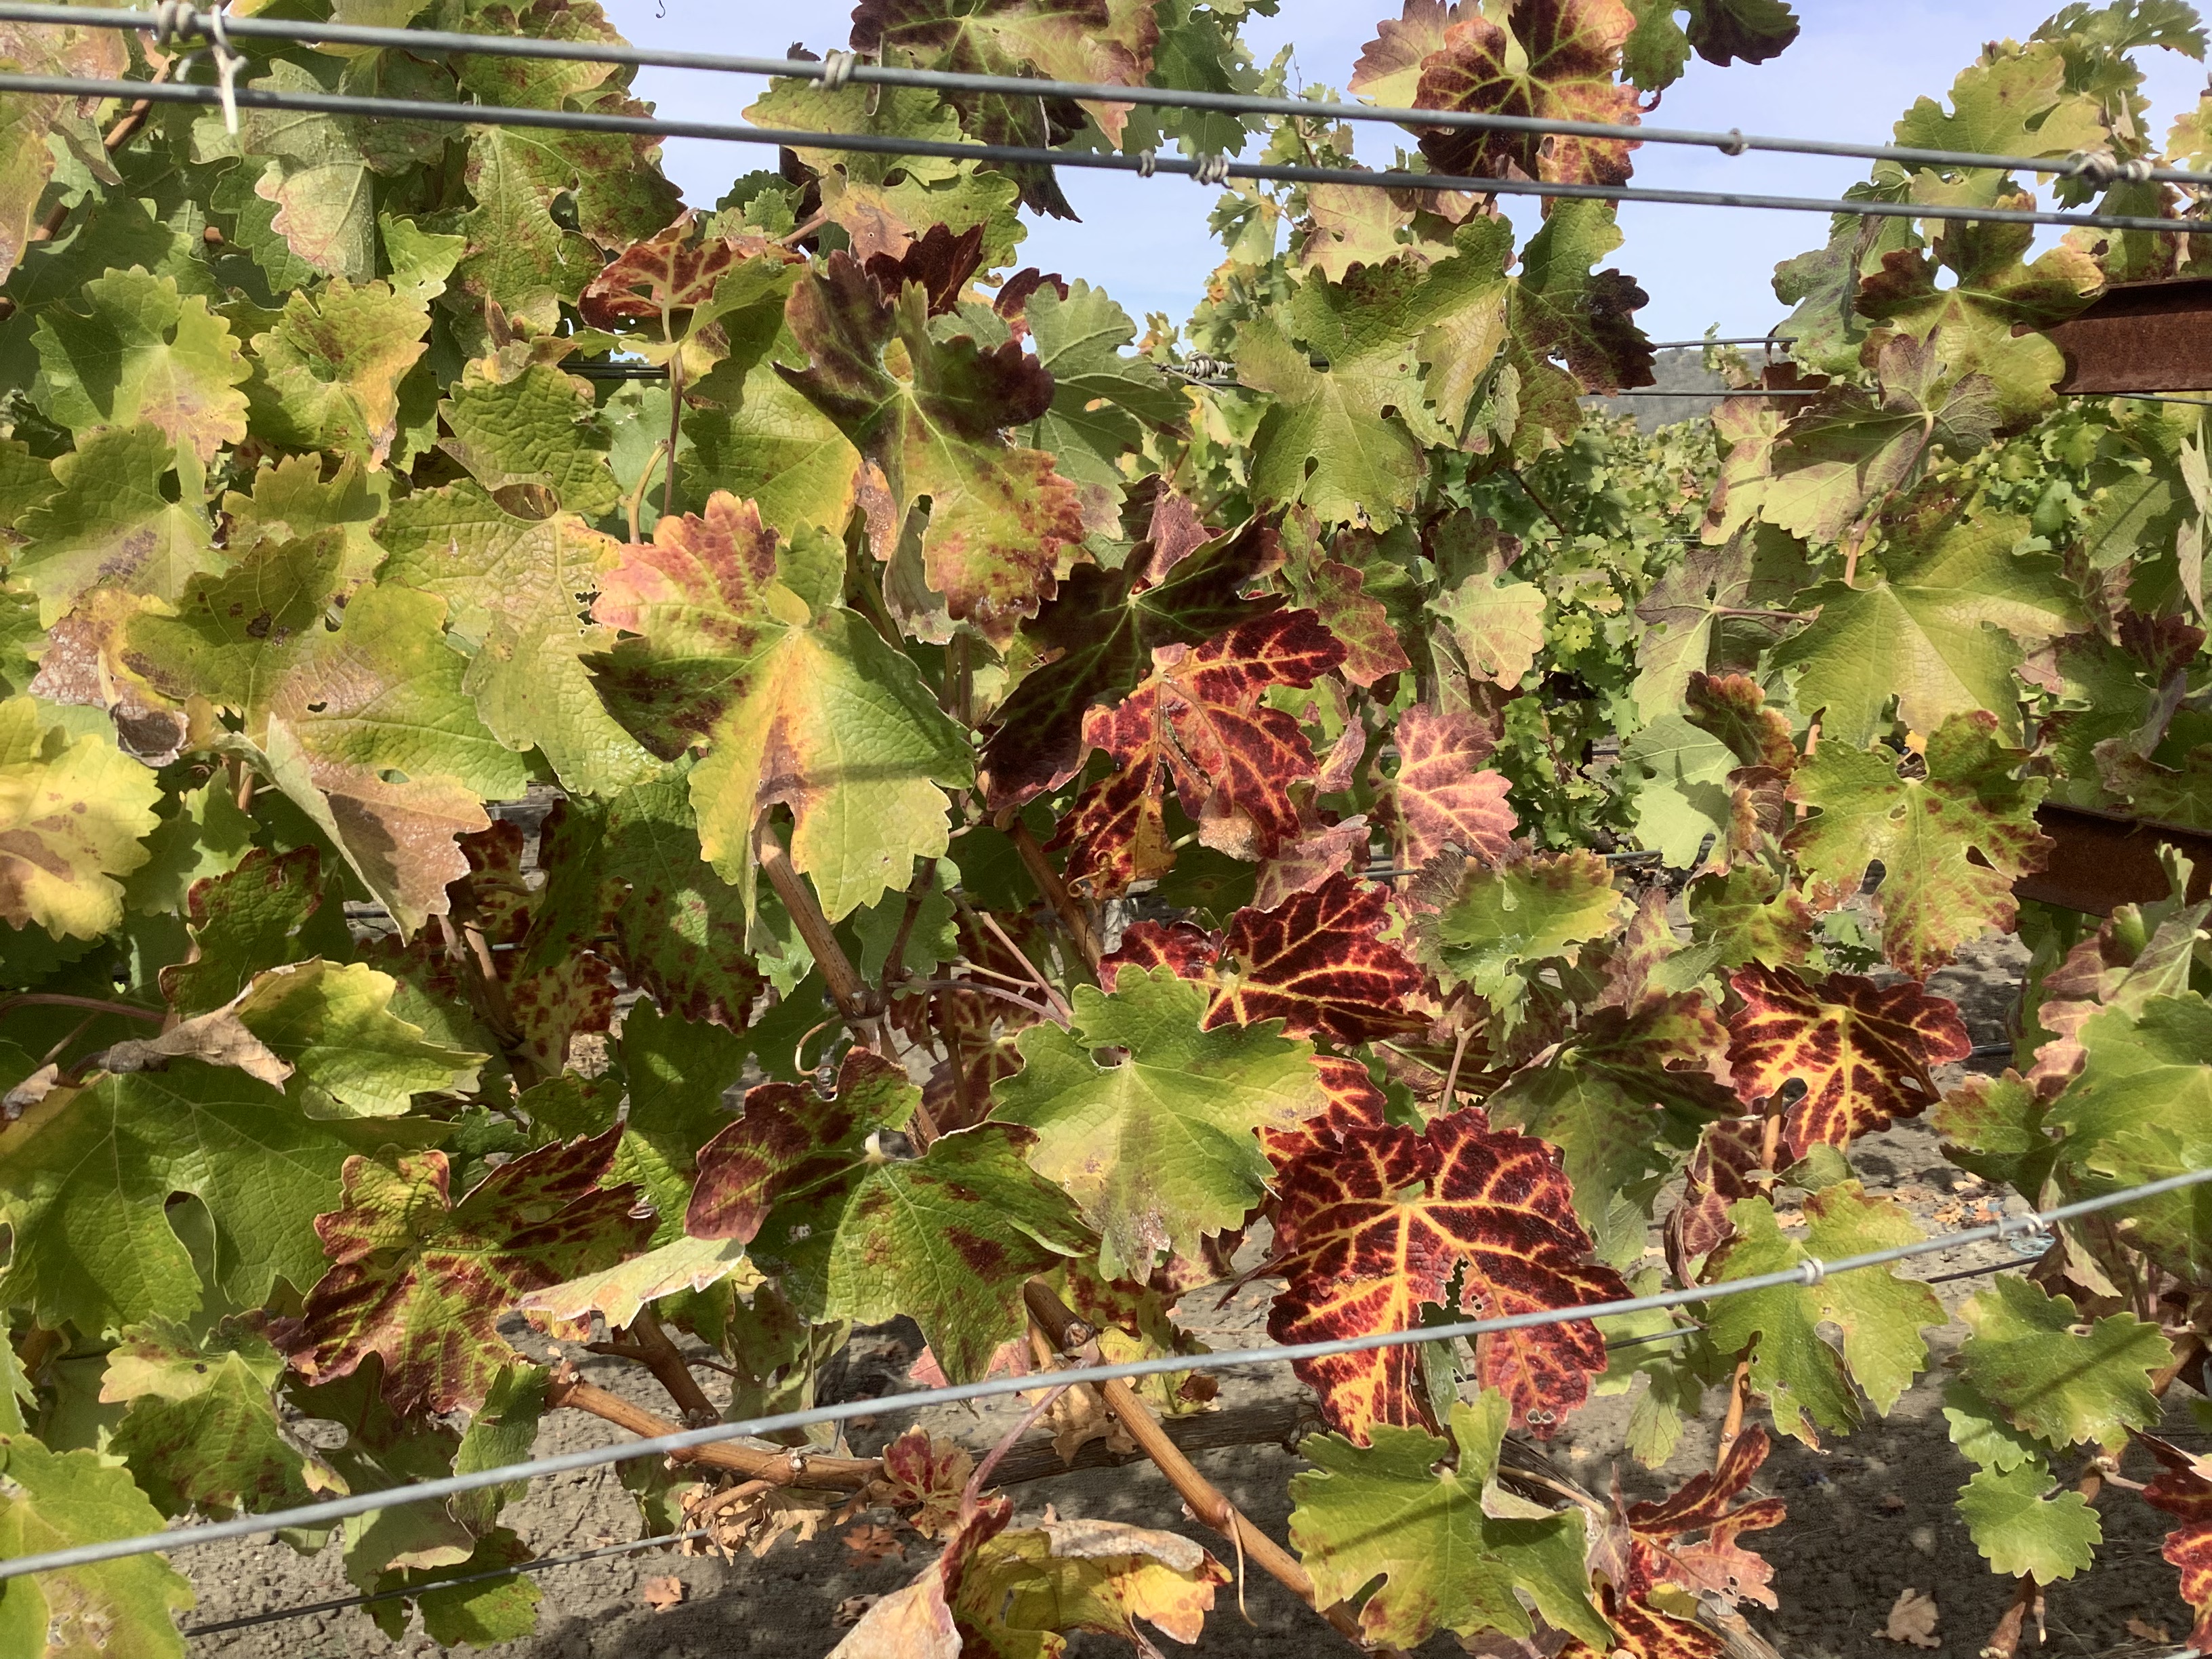
Label: Leafroll 3